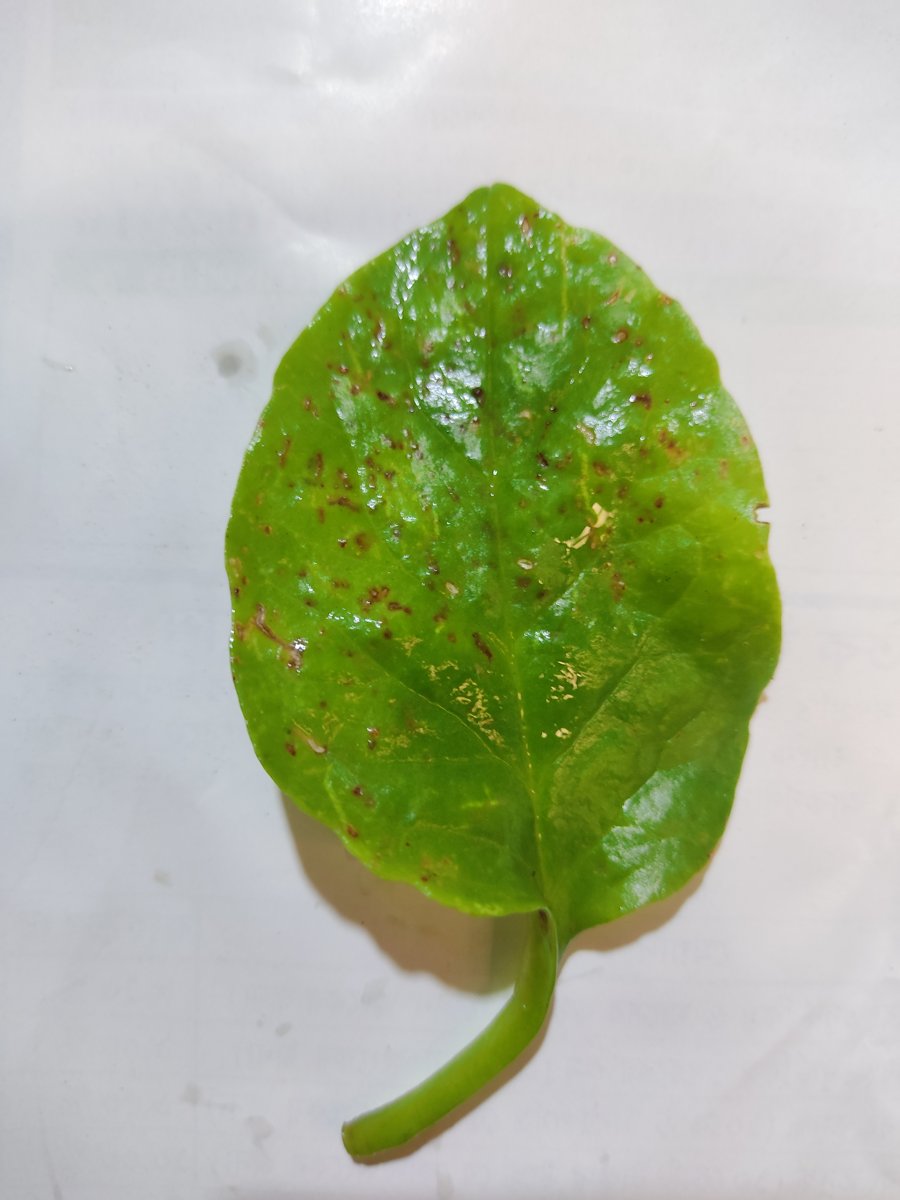
Label: Downy-Mildew